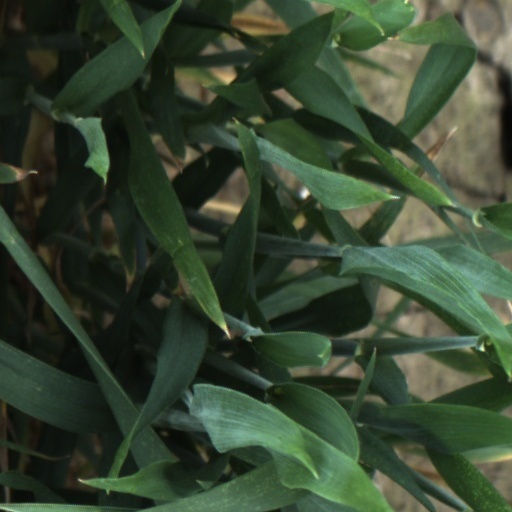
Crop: wheat